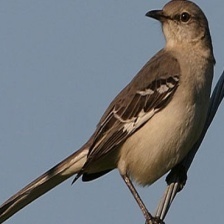
Species: NORTHERN MOCKINGBIRD
Scientific name: MIMUS POLYGLOTTOS